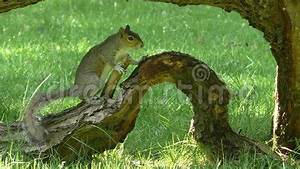
Label: squirrel